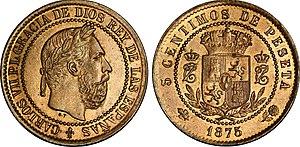
5 Centimos à l'effigie de Charles VII (Charles de Bourbon, prétendant carliste), 1875. En 1833, Ferdinand VII supprime la loi salique, ce qui permet à sa fille Isabelle II de lui succèder. Son frère, l’infant Charles V de Bourbon, se proclama roi soutenu par une partie du peuple espagnol, les “carlistes”. Les prétendants carlistes seront à l’origine de trois guerres. La dernière (1872-1876) est dirigée par son petit-fils Charles VII contre Amédée de Savoie puis contre la 1ère République..
Charles de Bourbon, né le 30 mars 1848 à Laibach et mort le 18 juillet 1909 à Varèse, aîné des Capétiens et chef de la maison de Bourbon, qui porte le titre de courtoisie de duc de Madrid, est le prétendant carliste au trône d'Espagne sous le nom de Charles VII de 1868 à 1909, et le prétendant légitimiste au trône de France sous le nom de Charles XI de 1887 à 1909.